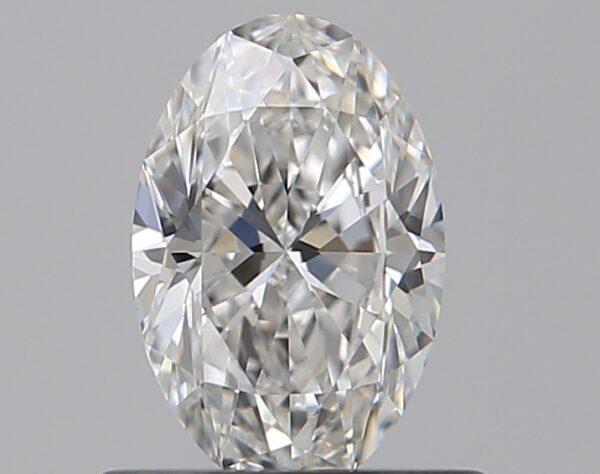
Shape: oval
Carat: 0.5
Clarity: VS1
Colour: D
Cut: EX
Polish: EX
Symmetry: VG
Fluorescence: ST
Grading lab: GIA
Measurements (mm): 6.56 x 4.3 x 2.69